Shantou University

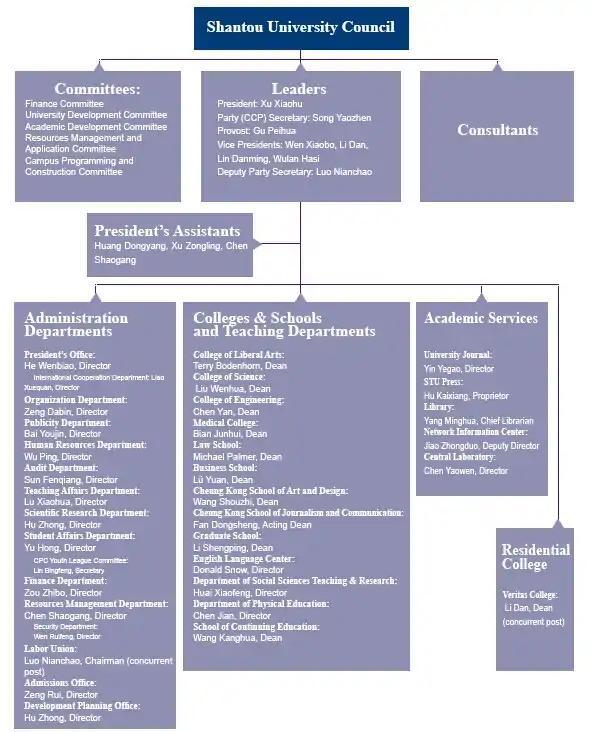

With the support and assistance of the Li Ka Shing Foundation and government officials at all levels, STU has achieved rapid development in the past three decades. Relations between the Li Ka Shing Foundation and University Communist party officials have soured over the years with significant conflict occurring in 2018 and 2019. As of 2019 the Li Ka Shing Foundation no longer has an office on campus.